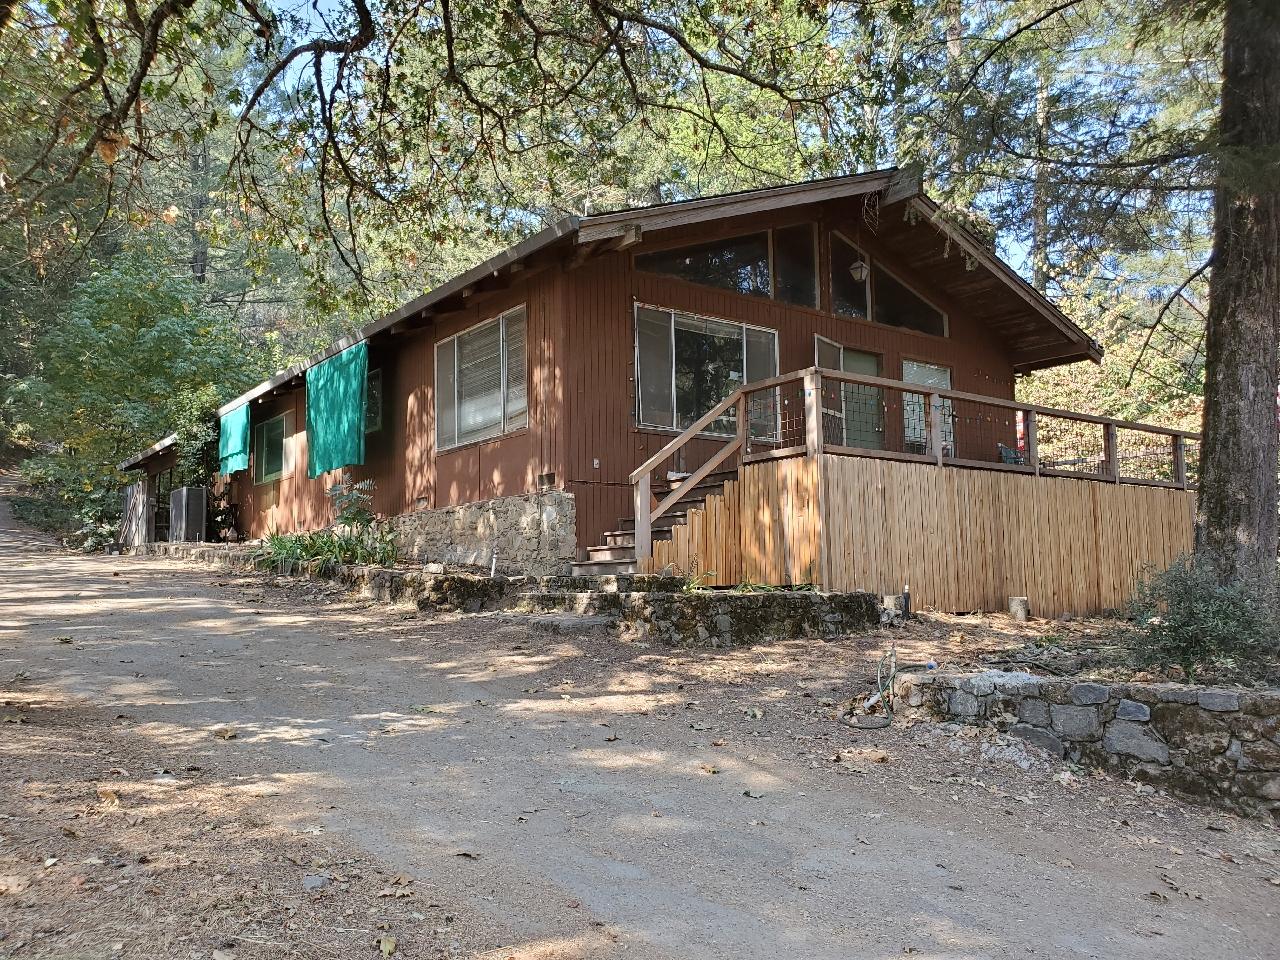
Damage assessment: no_damage